Micky Dolenz

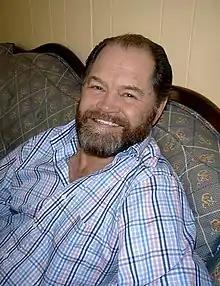
Dolenz, with beard grown out for role as King Charlemagne in "Pippin" at the Goodspeed Opera House.

In 1977, he performed with former bandmate Davy Jones in a stage production of the Harry Nilsson musical "The Point!" at London's Mermaid Theatre, playing and singing the part of the "Count's Kid" and the Leafman to Jones's starring role as Oblio (according to the CD booklet). An original cast recording was made and released. The comedic chemistry of Dolenz and Jones proved so strong that the show was revived in 1978 with Nilsson inserting additional comedy for the two, plus two more songs, with one of them ("Gotta Get Up") being sung by Dolenz and Jones together. The show was considered successful enough that another revival was planned for 1979, but it proved cost-prohibitive. After the show's run, Dolenz remained in England and began directing for stage and television, as well as producing several of the shows he directed.